Overview of 21st-century propaganda

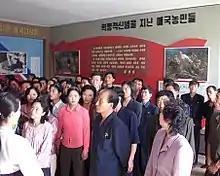
North Koreans touring the Museum of American War Atrocities.

To achieve their aim of a moderate, pro-western Iraq, US authorities were careful to avoid conflicts with Islamic culture that would produce passionate reactions from Iraqis, but differentiating between "good" and "bad" Islam has proved challenging for the US.